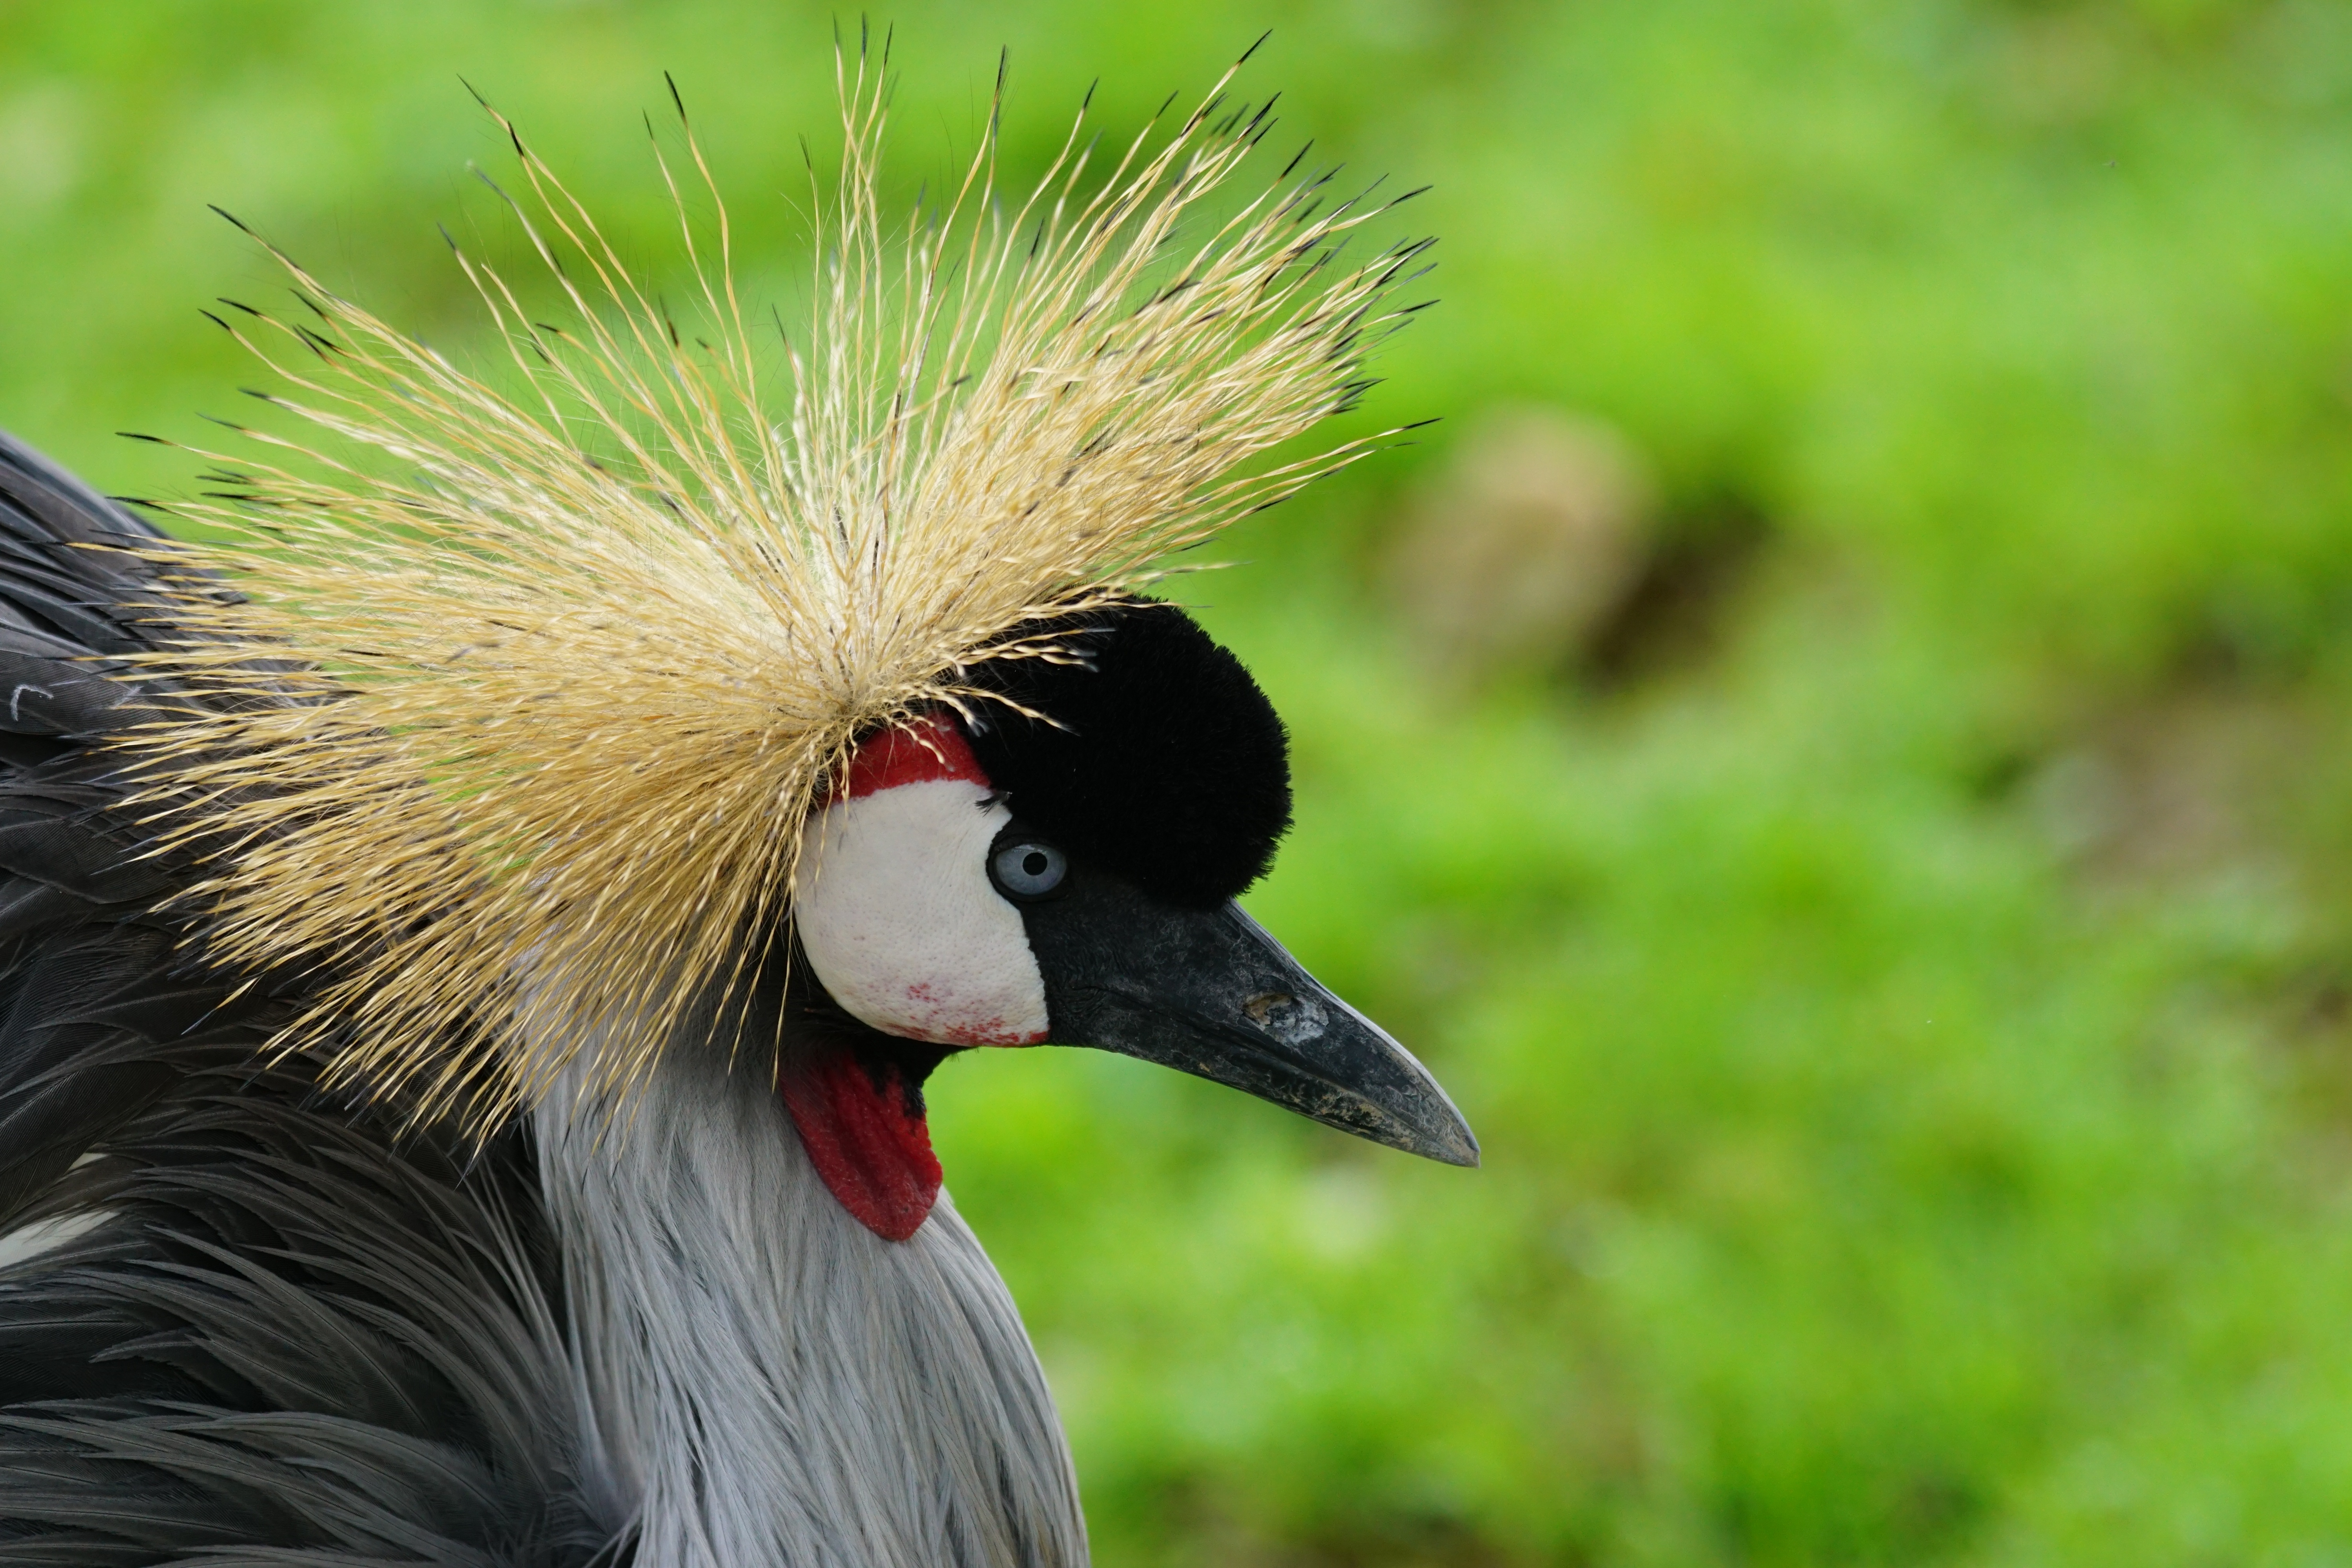
bird, wildlife, beak, fauna, hood, close up, vertebrate, crane, grey crowned crane, crane like bird